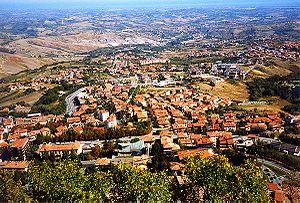
Borgo Maggiore est l’une des neuf communes de la République de Saint-Marin. La localité, située au pied du versant nord du mont Titano, comptait 6 738 habitants au 31 décembre 2014, ce qui en fait la deuxième ville du pays.